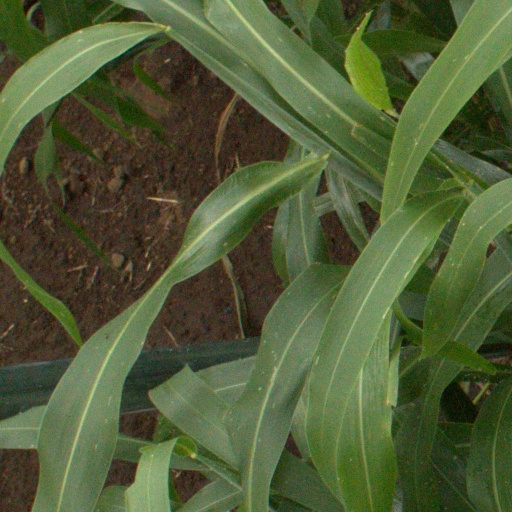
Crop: sorghum